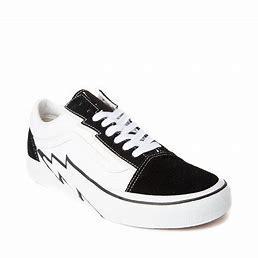
Brand: Vans
Model: Old Skool Skate